Uncle Silas (TV series)

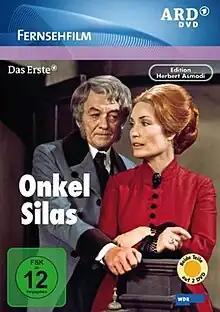

Uncle Silas (German: Onkel Silas) is a West German period television drama series which first aired on ARD in 1977. It is an adaptation of the novel of the same title by Sheridan Le Fanu.